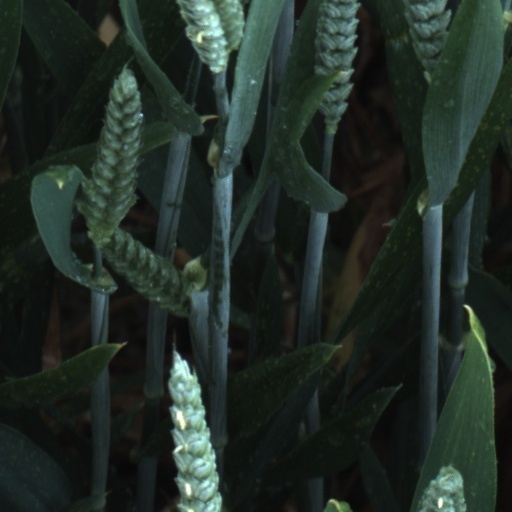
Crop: wheat